Duke of Wellington's Regiment

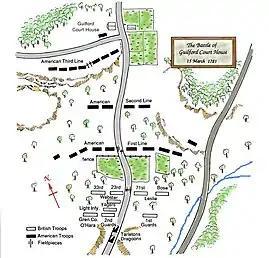
Map of the Guilford Court House Battleground

On 14 March 1781, Lord Cornwallis, the British commander, was informed that General Richard Butler was marching to attack his army. With Butler was a body of North Carolina Militia, plus reinforcements from Virginia, consisting of 3,000 Virginia Militia, a Virginia State regiment, a Corp of Virginian "eighteen-month men" and recruits for the Maryland Line. They had joined the command of Major General Nathanael Greene, creating a force of some four to five thousand men in total. During the night, further reports confirmed the American force was at Guilford Court House, some 12 miles (20 km) away. Cornwallis decided to give battle, though he had only 1,900 men at his disposal.